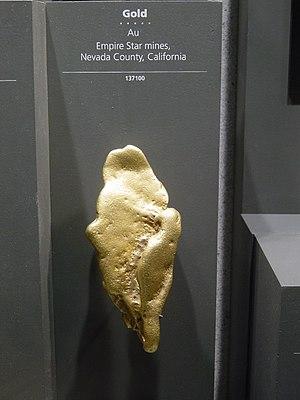
Une pépite d’or est un morceau d’or qui se trouve à l’état natif dans la nature, ou bien transformé par le courant des cours d'eau.
Un métal natif est un corps minéral à structure métallique, soit dans un sens restreint un corps simple métal formé essentiellement d'un seul élément chimique soit dans un sens étendu un alliage caractérisé par quelques éléments chimiques associés, suffisamment pur, à l'état de corps simples, en théorie non combinés chimiquement, qui est naturellement présent dans la croûte terrestre ou dans d'autres environnements naturels tels que les météorites et les corps célestes